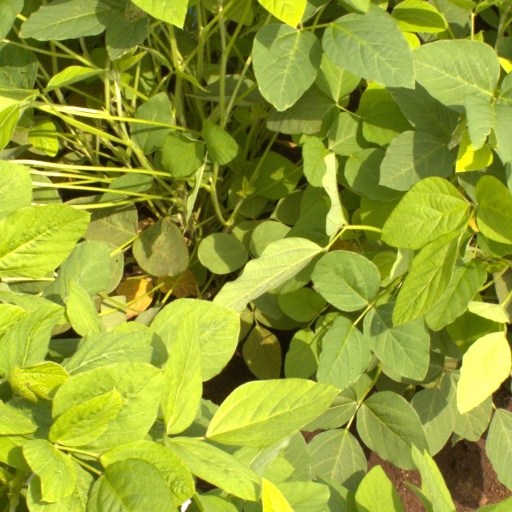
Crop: soybean